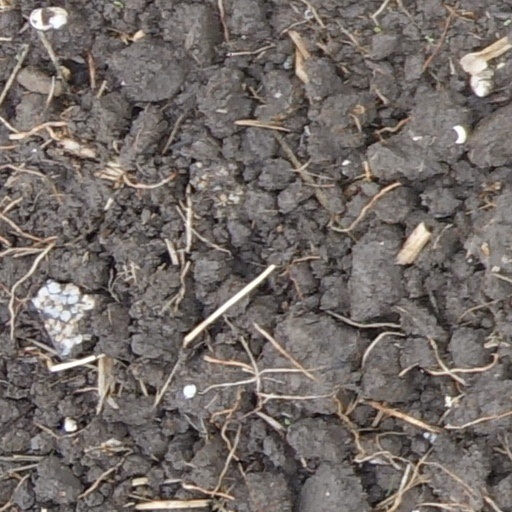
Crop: wheat